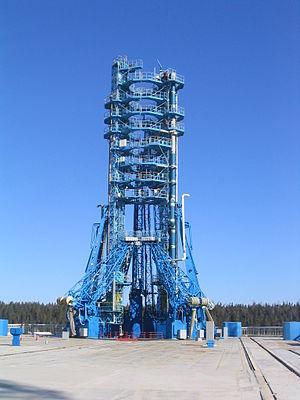
Le cosmodrome de Plesetsk ou parfois Plessetsk est une base de lancement russe situé à 200 km au sud d'Arkhangelsk et à 800 km au nord de Moscou qui constitue le principal centre de lancement des satellites militaires du pays. Le centre est créé en 1957 en tant que base de lancement des missiles balistiques intercontinentaux R-7 Semiorka avant d'accueillir à compter de 1966 des activités spatiales militaires. Des lancements de satellites civils, parfois étrangers y ont désormais lieu mais le centre comporte toujours des missiles balistiques opérationnels en silo. Le cosmodrome dispose de pas de tir dédiés aux lancements des fusées Molnia/Soyouz, Cosmos, Tsyklon, Rokot et on y achève en 2012 la construction d'installations de lancement pour la nouvelle fusée Angara. L'existence de la base a été maintenue secrète jusqu'en 1983 malgré un rythme de lancement très élevé qui s'est fortement ralenti depuis l'éclatement de l'Union soviétique. Plesetsk a été le siège de trois accidents au lancement en 1973, 1980 et 2002 ayant fait des victimes.